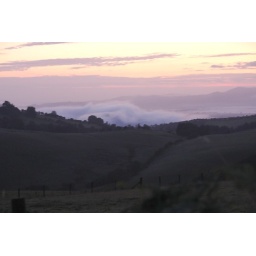
Big cloud in the valley next door